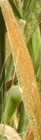
Label: Wheat___Brown_Rust